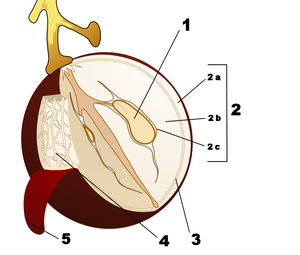
Schéma numéroté d'un grain de raisin